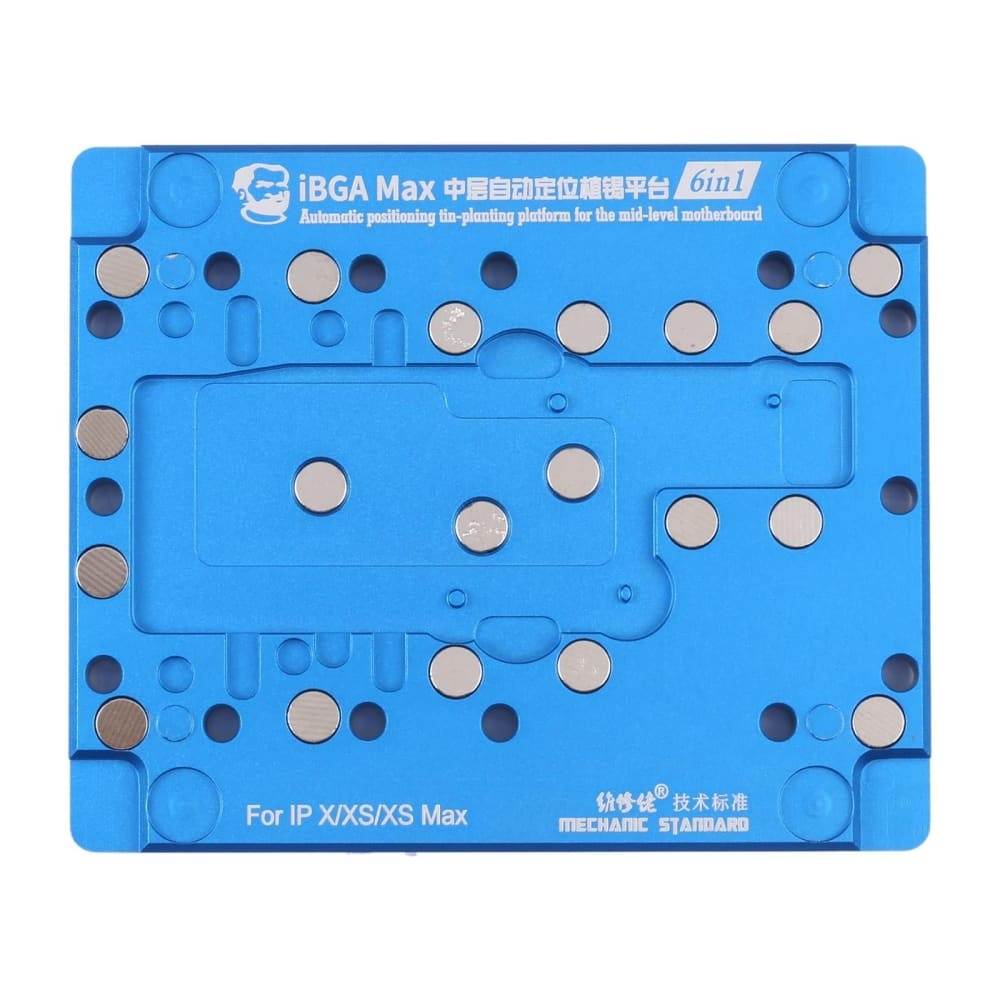
Mechanic Ibga Max 6 In 1 Automatic Positioning Planting Tin Platform
Features: • Strong magnetic automatic positioning function, built-in strong magnetic adsorption, precise alignment without offset. • Leakage tin barrier design, equipped with a leak-proof tin tin plate, and the mobile phone motherboard is protected from damage. • Special grade steel mesh material, high temperature resistance of 500 degrees Celsius, no bulging, no deformation. • Intelligent value tin, powerful functions are integrated, easy to operate. • Suitable for iPhone X / XS / XS Max / 11 / 11 Pro / 11 Pro Max Package Includes: • 6 x 1 x Mechanic Ibga Ma in 1 Automatic Positioning Planting Tin Platform
Brand: Goslash-KY
Category: Electronics > Electronics Accessories > Computer Components